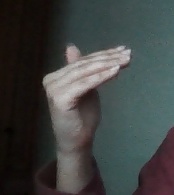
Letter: khaa